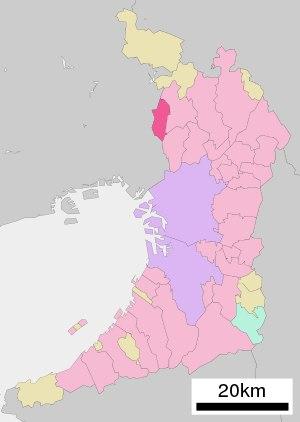
Ikeda est une ville faisant partie de la préfecture et de l'agglomération d'Osaka, au Japon.